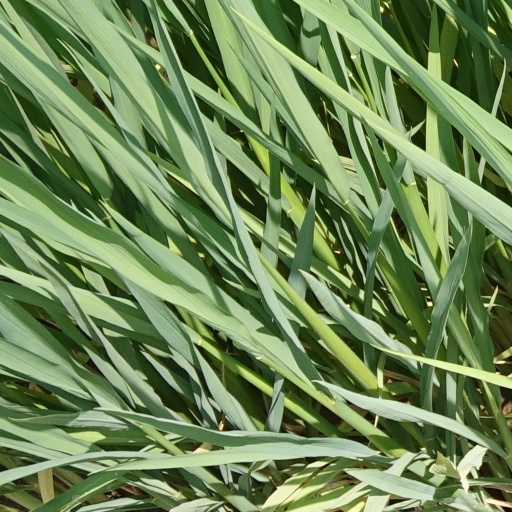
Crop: rice